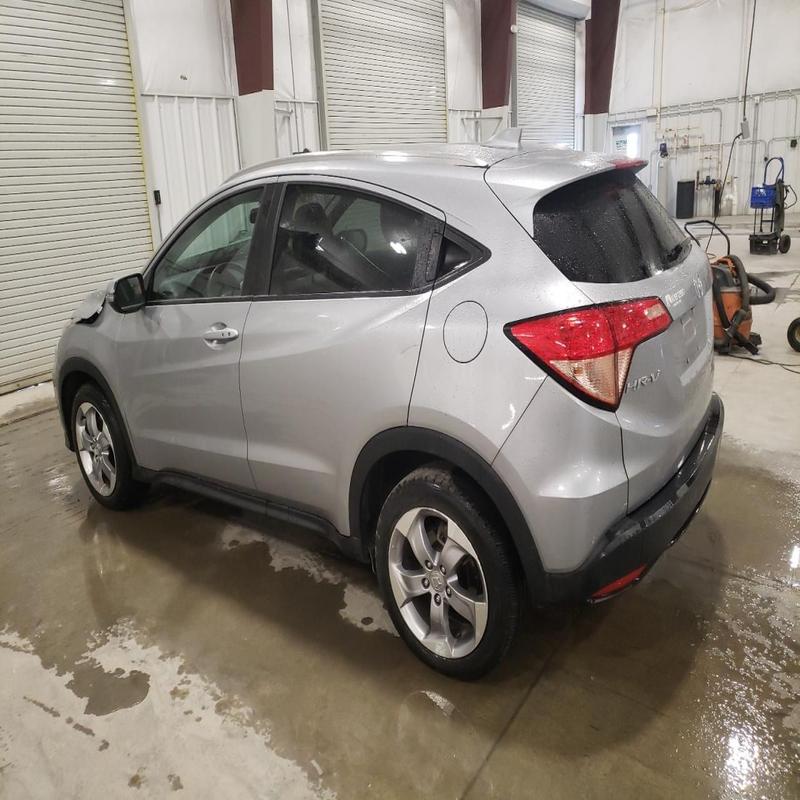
Aucun dommage détecté.
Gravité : aucun